Berber calendar

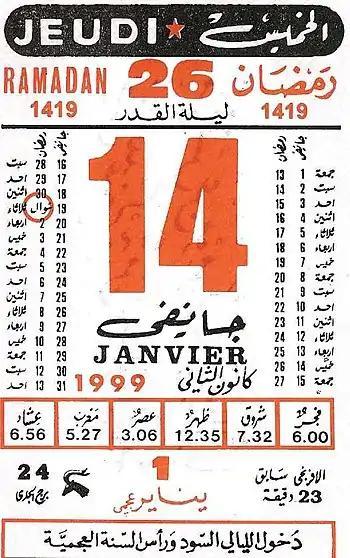
A page from a Tunisian calendar, showing the correspondence of "1 Yennayer ʿajmi" (in red on bottom) with 14 January of the Gregorian calendar. The writing on the bottom signals that it is "ʿajmi" New Year's Day and that "al-lyali al-sud" ("the black nights") are beginning.

The coldest period is made up by 20 "white nights" (Berber: "iḍan imellalen", Arabic: "al-lyali al-biḍ"), from 12 to 31 "dujamber" (Gregorian dates: 25 December - 13 January), and 20 "black nights" (Berber: "iḍan tiberkanin/isṭṭafen", Arabic "al-lyali al-sud"), beginning on the first day of "yennayer", corresponding to the Gregorian 14 January.